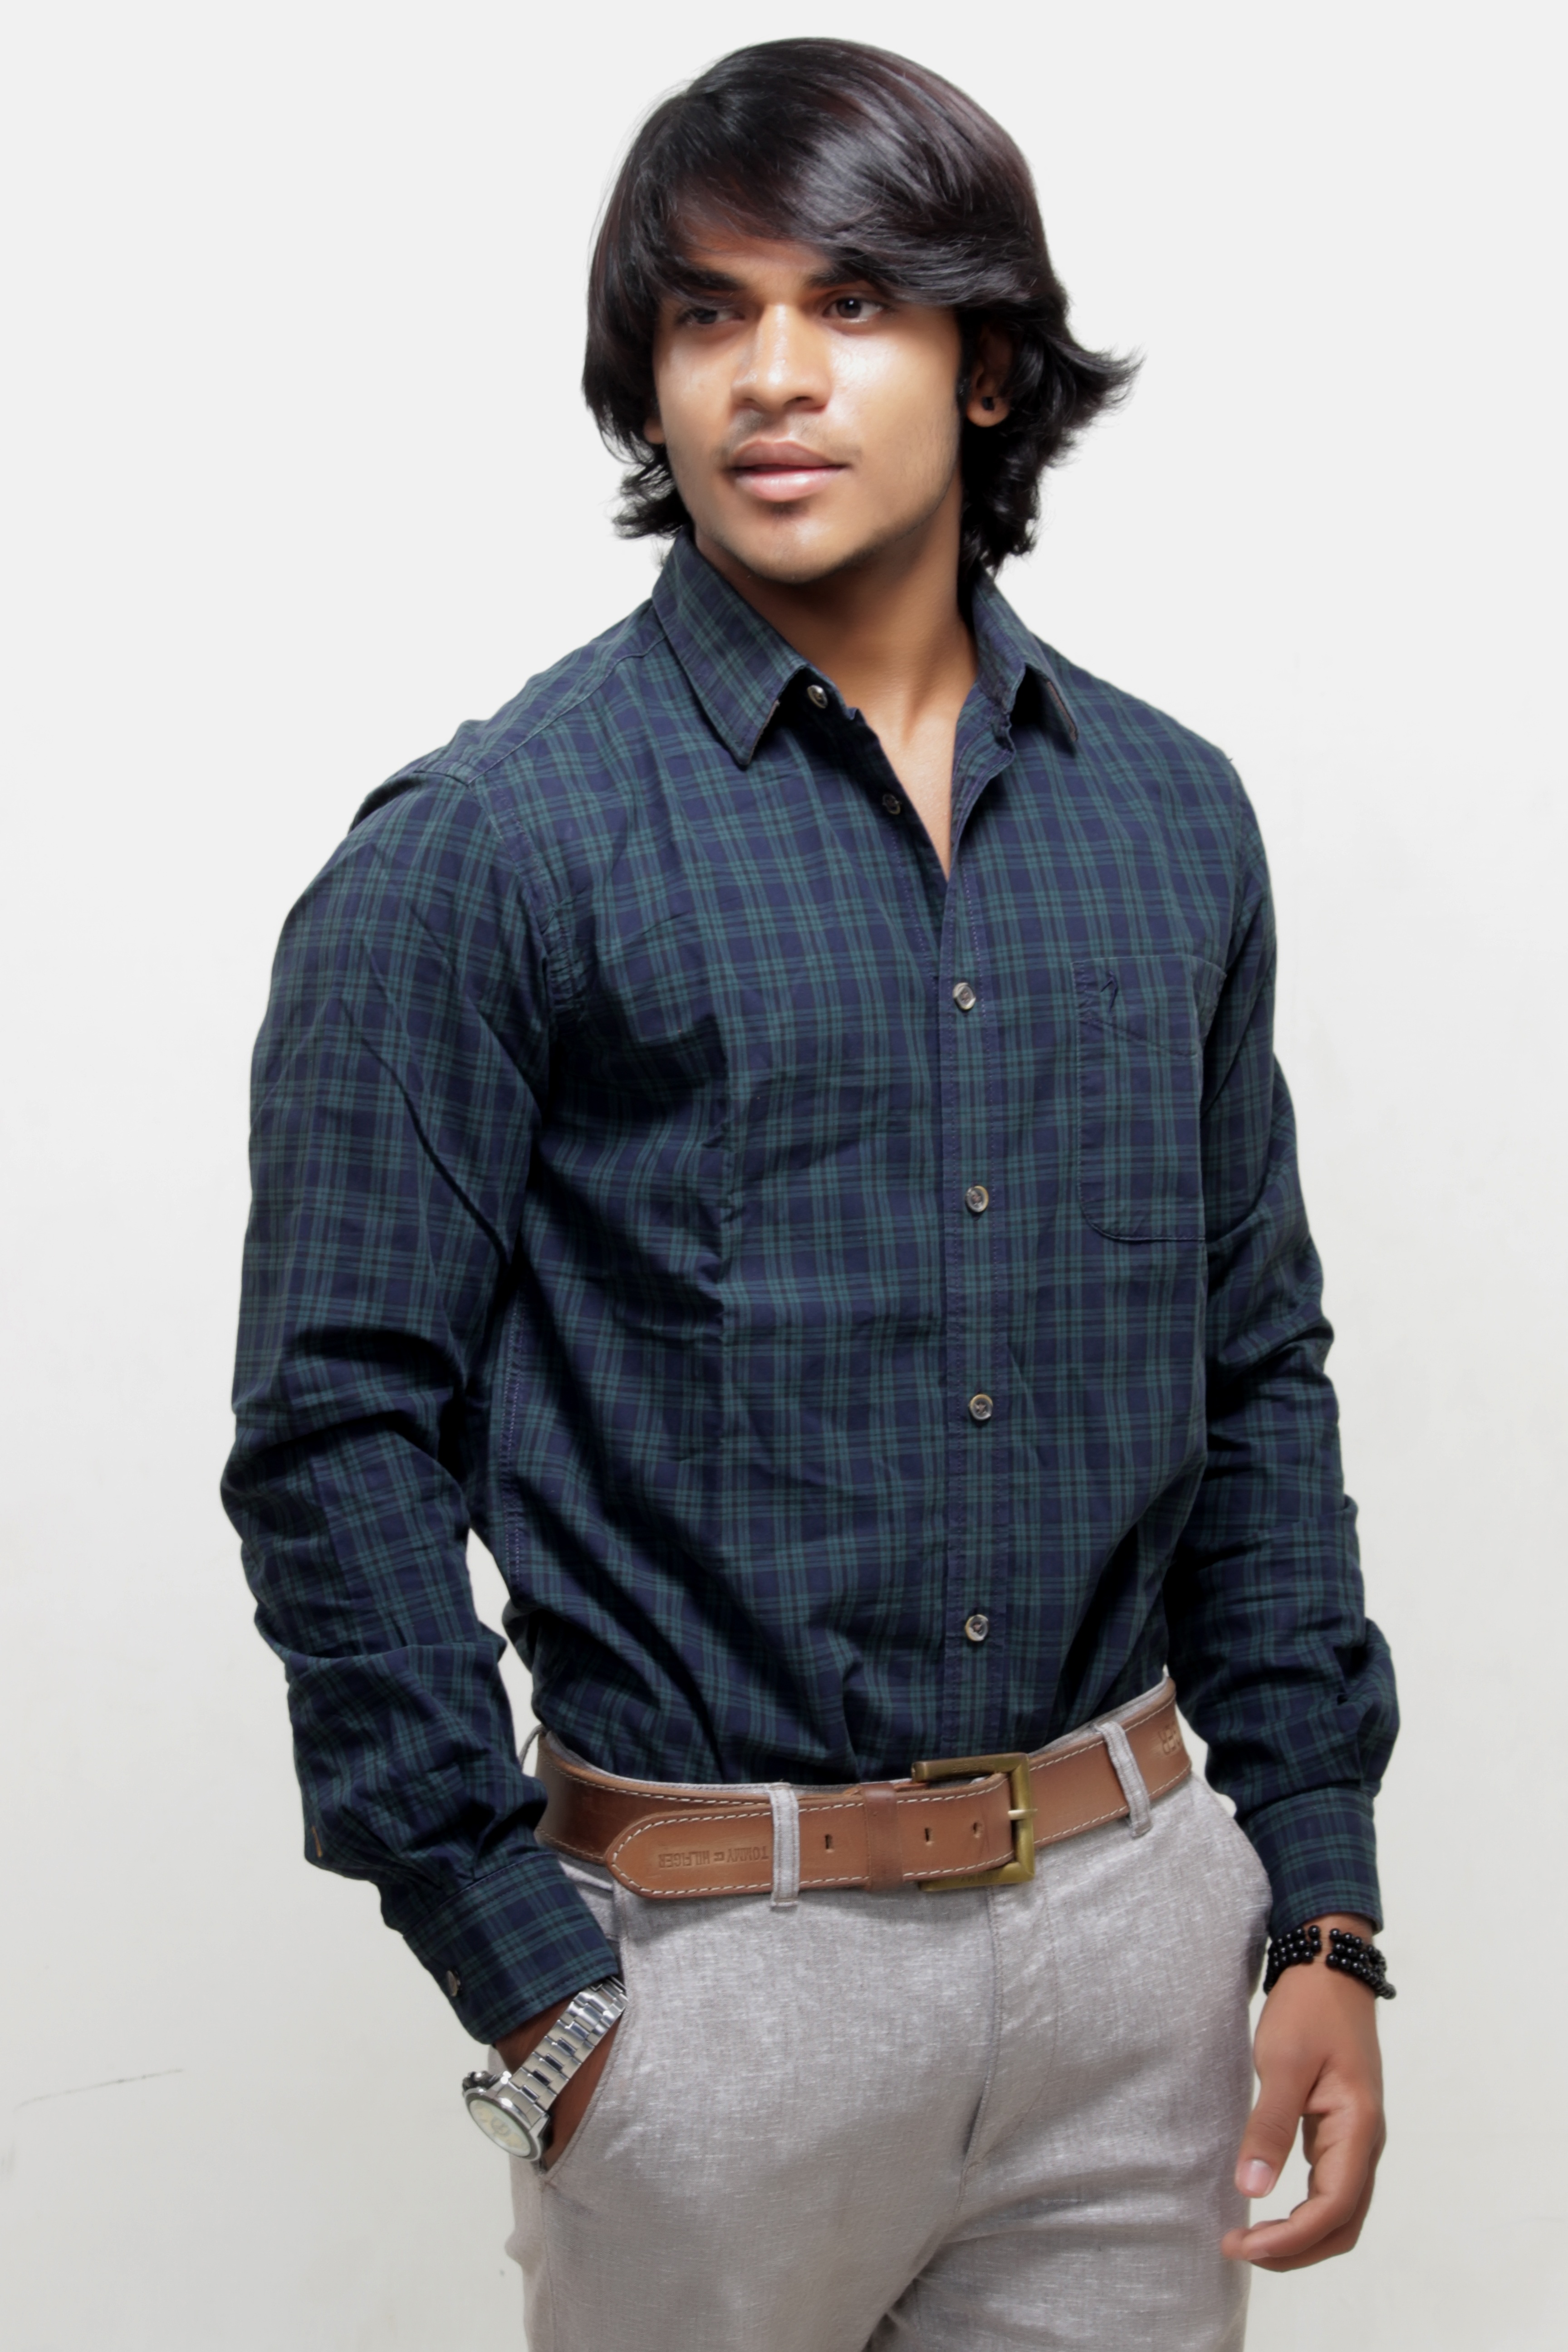
person, hair, male, pattern, portrait, model, young, jeans, studio, fashion, clothing, black, plaid, outerwear, hairstyle, denim, makeup, collar, formal, caucasian, textile, luxury, design, skin, sexy, style, elegance, gorgeous, glamour, pocket, stylish, sensual, sleeve, photo shoot, fashion woman, dress shirt